Chilkoot Lake

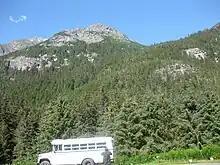
Mountains surrounding the lake

The Chilkoot Lake is marked on the quadrant map of the Skagway B 2 USGS in the Heines County at an altitude of . The lake is about long, and about in width and maximum depth of water in the lake is about . It is located at the foot of the Takshanuk Mountains to the west and the Freebee glacier and unnamed mountains to the east. It has been declared as navigable. The lake is in the upper part of the Chilkoot Watershed that spans of land in length and in width. The waters of the lake display turquoise color. The lake is surrounded by mountains and is glacial fed. The lake is deep water body with maximum depth of . The of land around the lake is mostly under the control of the State. The Upper reach of the river from its mouth at the lake up to the glacier head is about and the land is with the State. The lake area is generally windy.